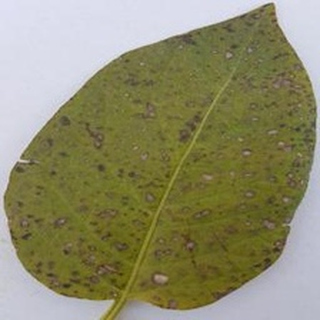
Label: potato_early_blight